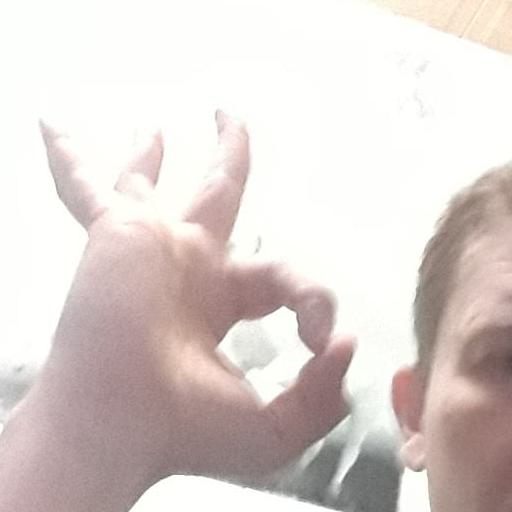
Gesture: ok